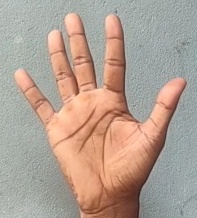
ASL sign: 5